Bank of England 10 shilling note

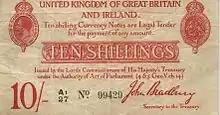
Obverse side of the 10/– banknote issued by HM Treasury

In the 18th and 19th centuries, banknotes were handwritten or part-printed and could be exchanged, in whole or in part, for an equivalent amount of gold when presented at the bank. During the First World War the British Government wanted to maintain its stocks of bullion and so banks were ordered to stop exchanging banknotes for gold. £1 and 10/– notes were introduced by the Treasury in lieu of gold sovereigns. These notes were nicknamed "Bradburys" because of the prominent signature of Sir John Bradbury, Permanent Secretary to the Treasury displayed on the notes. Britain returned to the gold standard in 1925, but the Bank of England was only obliged to exchange notes for gold in multiples of 400 ounces or more. The responsibility for the printing of 10/– notes was transferred to the Bank of England in 1928, and the right to redeem banknotes for gold ceased in 1931 when Britain stopped using the gold standard.